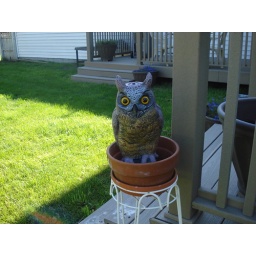
Our attempt to scare off the animals that are eating my plants and pooping all over our deck.